The PTA Disbands

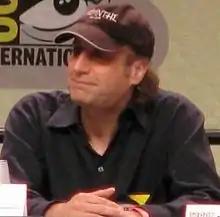
A seated man wearing a cap smiles as he looks into the distance. His hands are crossed.

The episode was written by Jennifer Crittenden. She came into the writers' room and pitched the idea that there should be a teachers' strike in an episode. Then-show runner David Mirkin thought the episode had a lot of potential, and much of it is based on his experience as a child with schools running out of money. Despite the title of the episode, at no point does the school's parent–teacher association (PTA) actually disband. The title was suggested by Mirkin and was intended to poke fun at Crittenden, who thought the most exciting part of the teachers going on strike would be that the PTA might disband. In addition to this, Mirkin added a character to the episode who, on thinking the PTA has disbanded, jumps panicking out of a window. He jumps back in the same window when he is told the PTA has not disbanded.